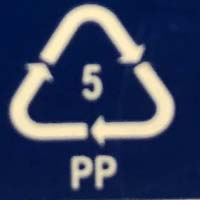
Plastic recycling code class: 5_polypropylene_PP